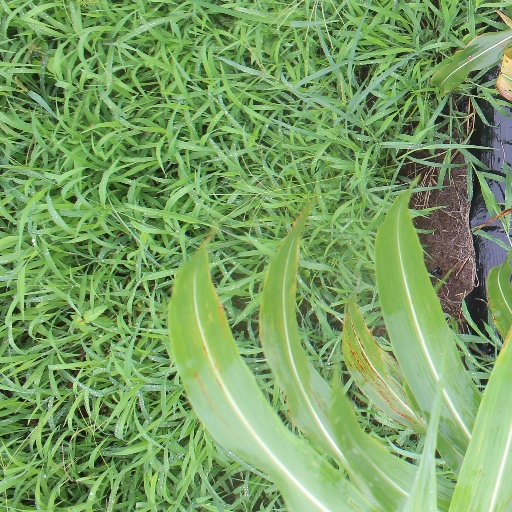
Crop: sorghum